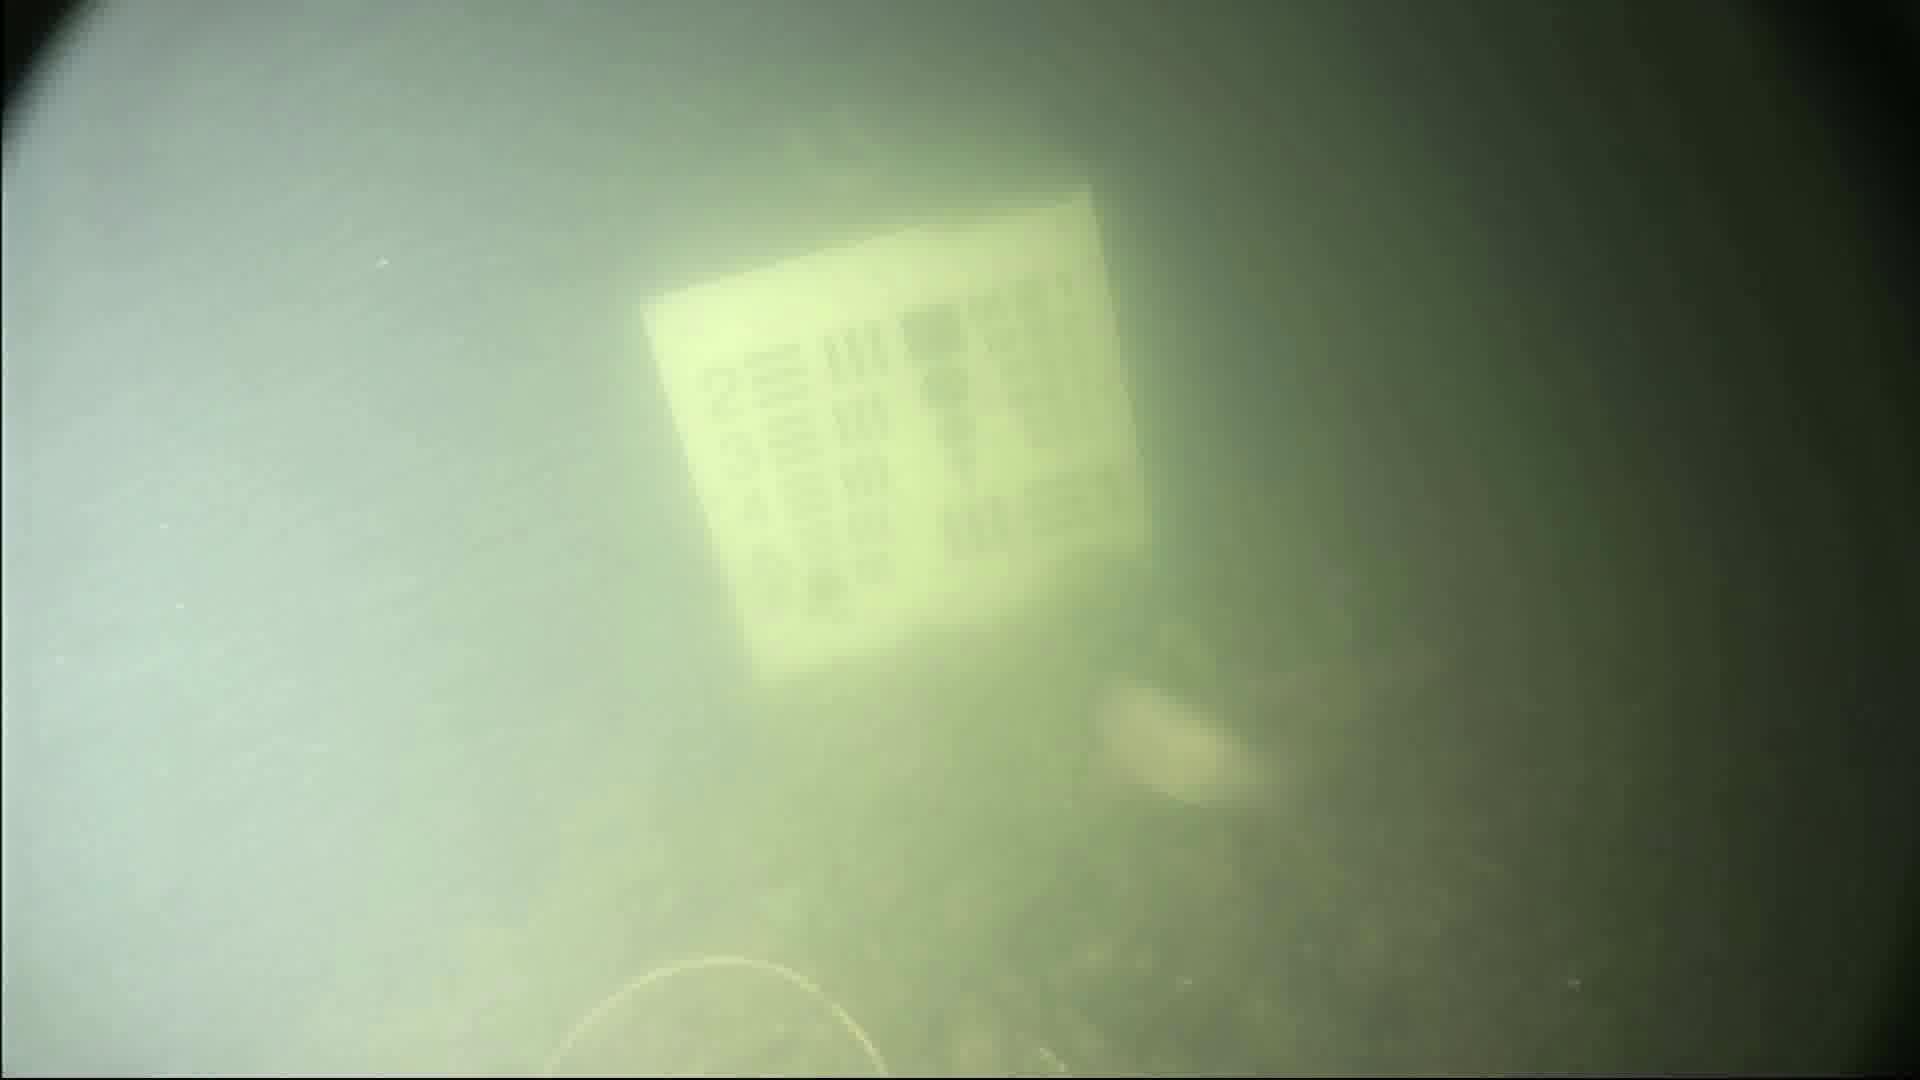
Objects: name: fish